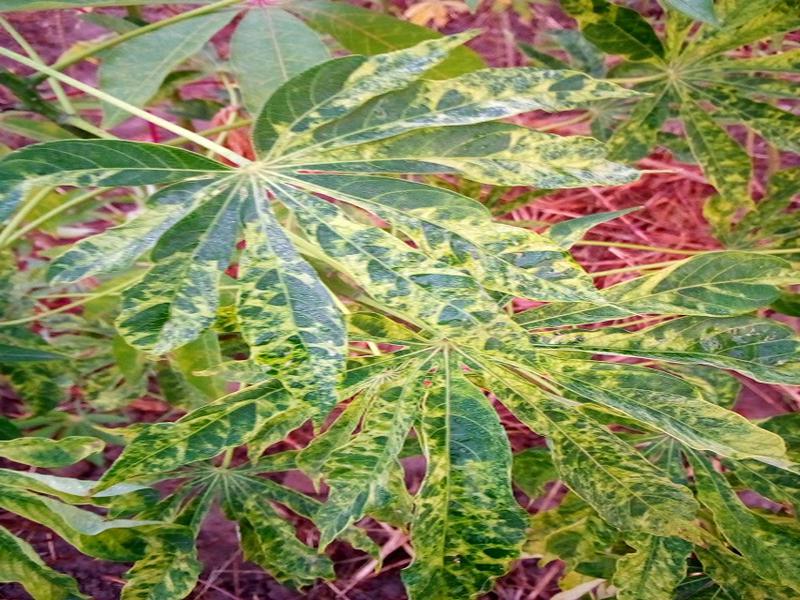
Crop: cassava
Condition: mosaic_disease